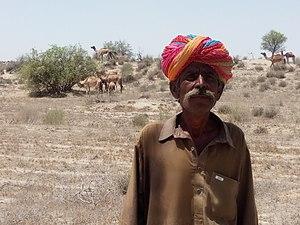
Le district de Sanghar est une subdivision administrative de la province du Sind au Pakistan. Constitué autour de sa capitale Sanghar, le district est entouré par le district de Khairpur au nord, l'Inde à l'est, les districts d'Umerkot, de Mirpur Khas, de Tando Allahyar et d'Hyderabad au sud et enfin les districts de Matiari et de Shaheed Benazirabad à l'ouest.